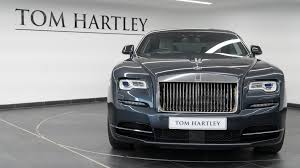
Vehicle type: Cars